Moroccan cuisine

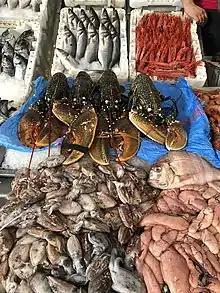
Seafood for sale at Casablanca's Central Market

Usually, seasonal fruits rather than cooked desserts are served at the close of a meal. A common dessert is "kaab el ghzal" ("gazelle ankles"), a pastry stuffed with almond paste and topped with sugar. Another is "halwa chebakia", pretzel-shaped dough deep-fried, soaked in honey and sprinkled with sesame seeds; it is eaten during the month of Ramadan. "Jowhara" is a delicacy typical of Fes, made with fried "waraq" pastry, cream, and toasted almond slices. Coconut fudge cakes, 'Zucre Coco', are popular also.